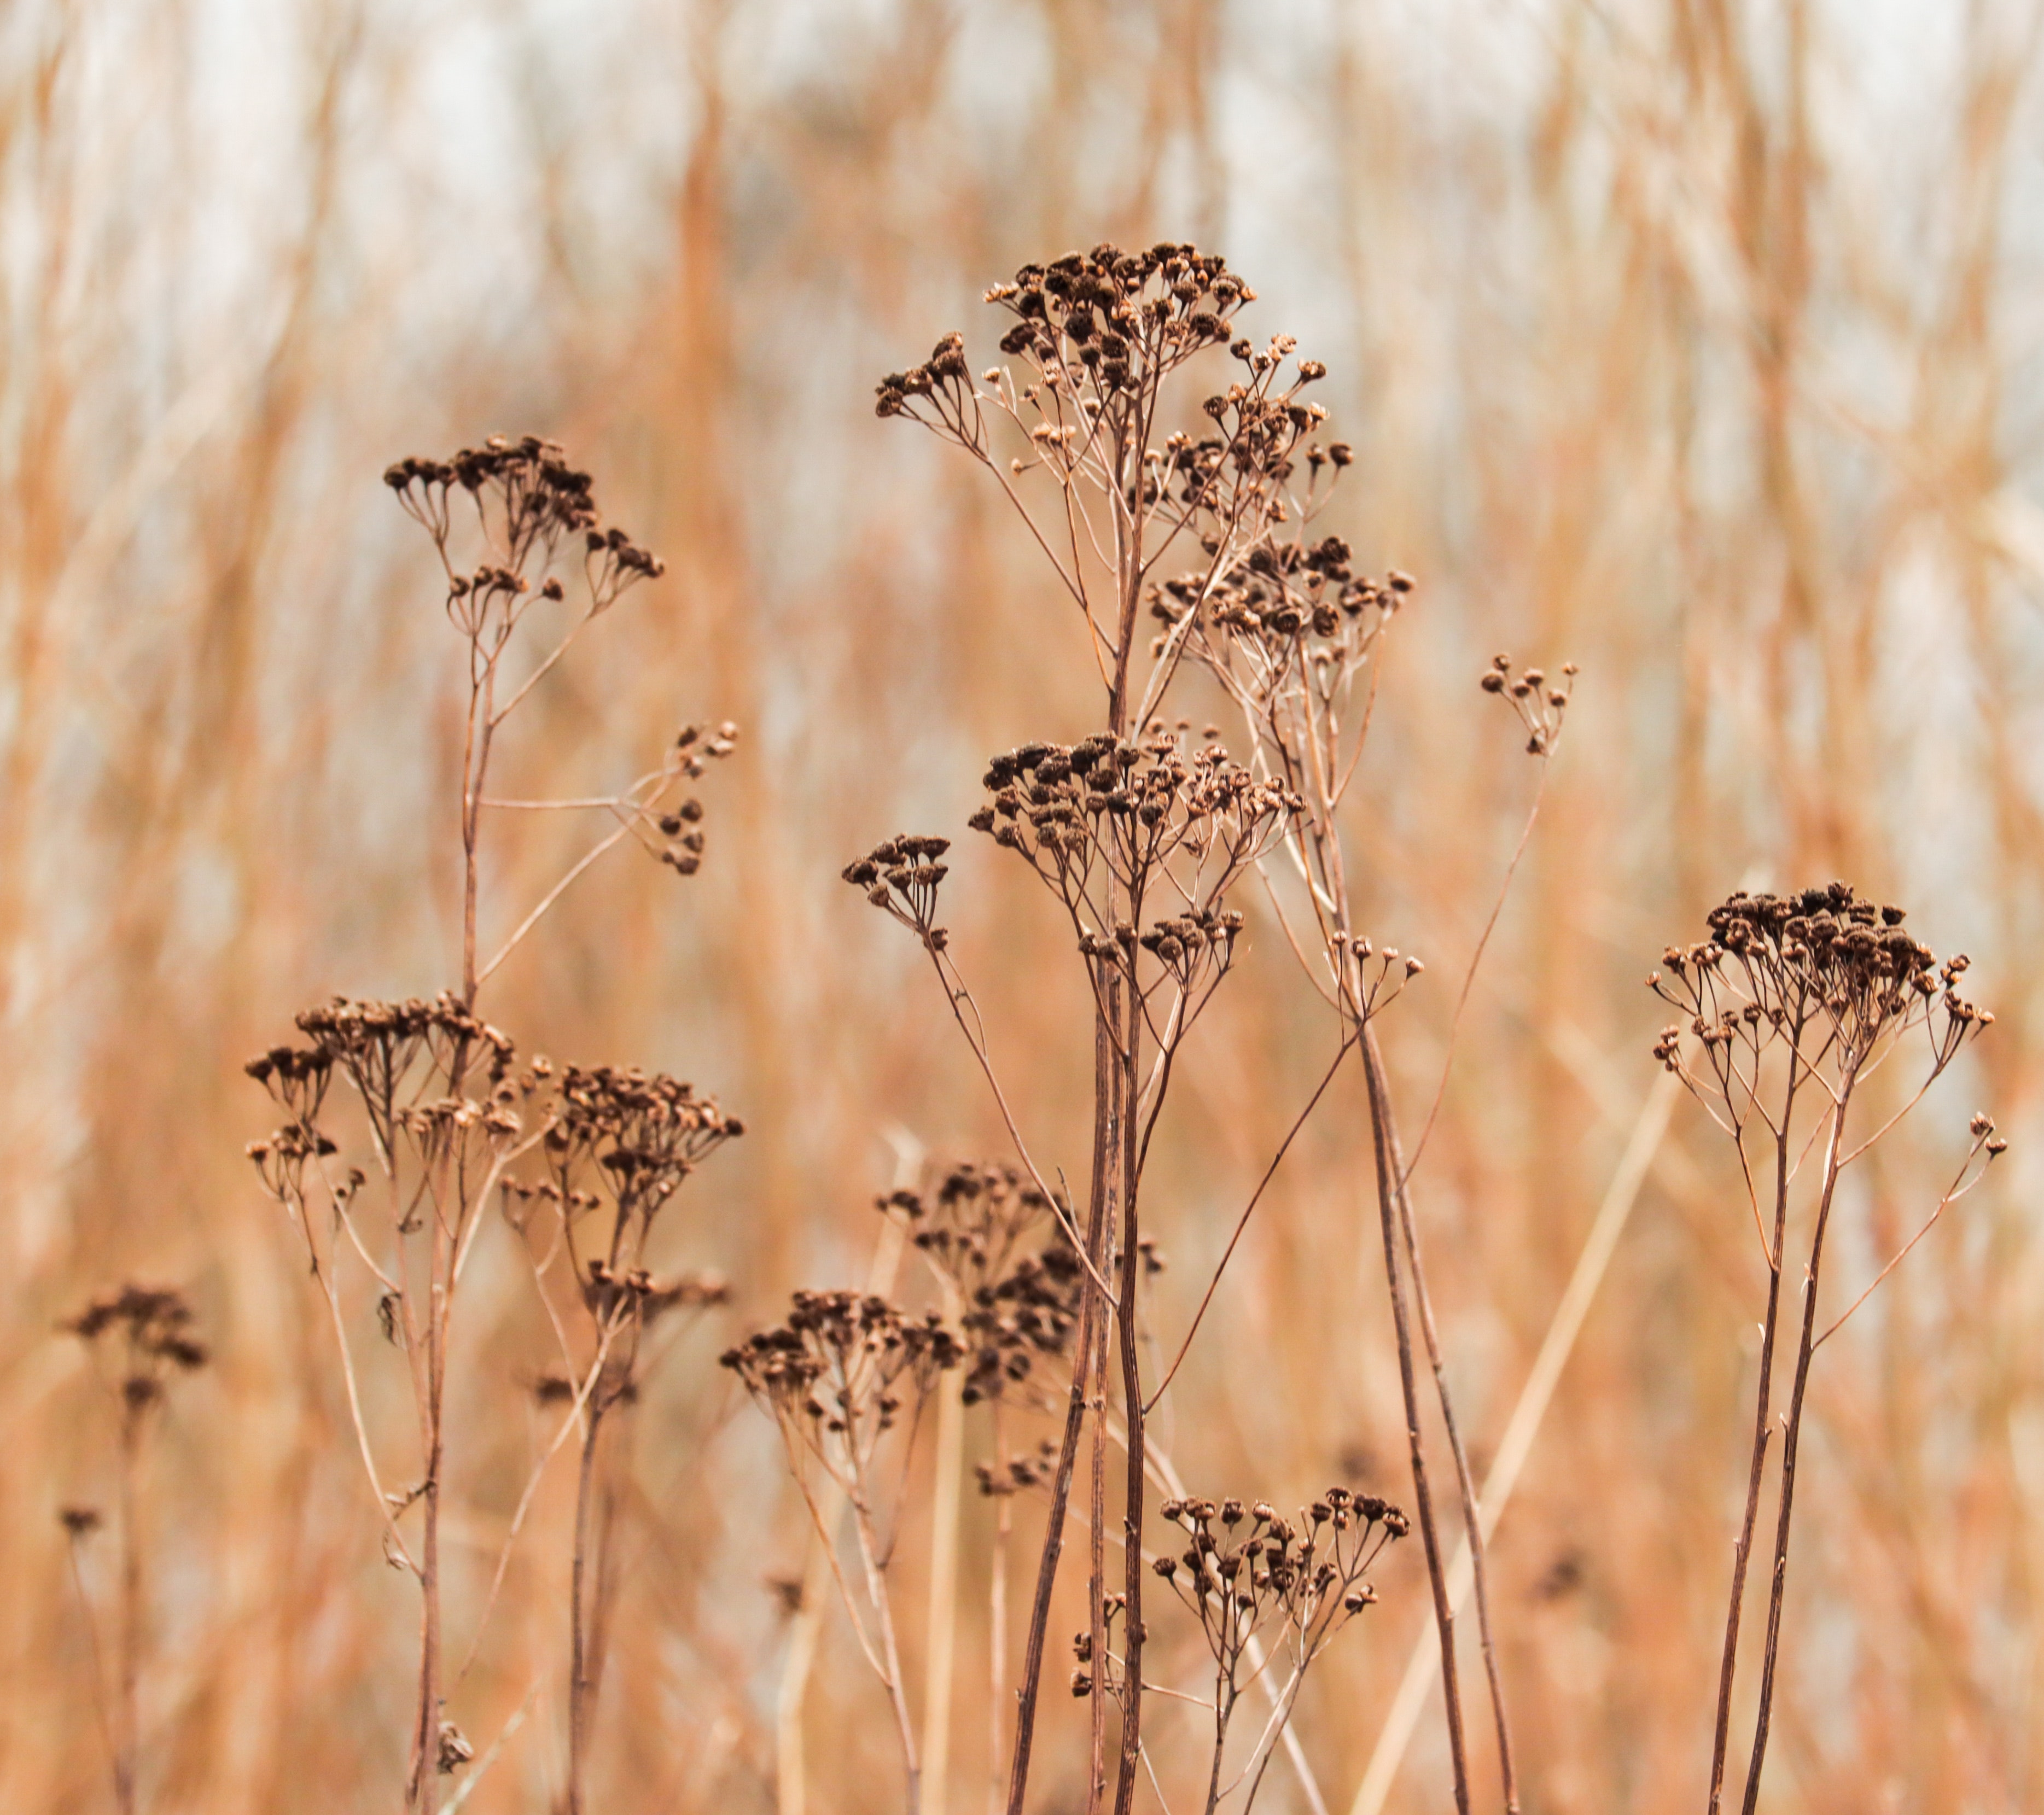
natural, brown, plant, twig, branch, natural landscape, grass, flowering plant, grassland, grass family, meadow, wildlife, prairie, landscape, winter, plant stem, wildflower, terrestrial animal, subshrub, sedge family, herbaceous plant, Forb, macro photography, phragmites, poales, parsley family